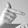
ASL letter: T